Yasushi Sasaki

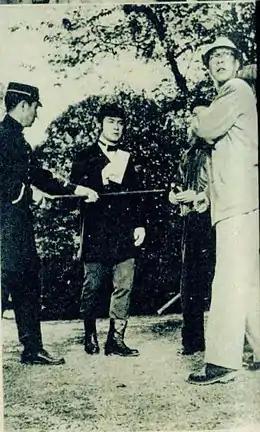
Sasaki (right) in 1957

, also known as Kō Sasaki, was a Japanese film director. He directed films from the 1920s to the 1960s.